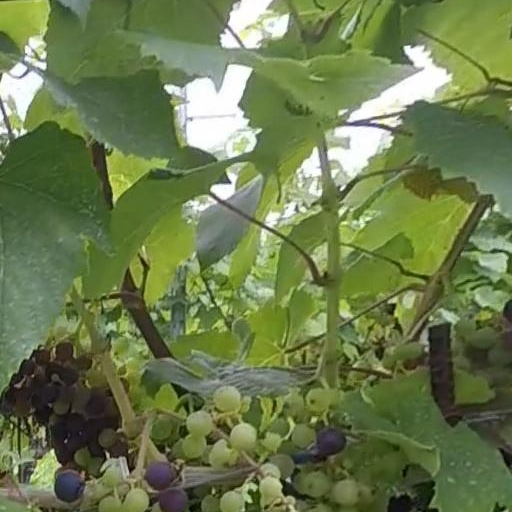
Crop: grape